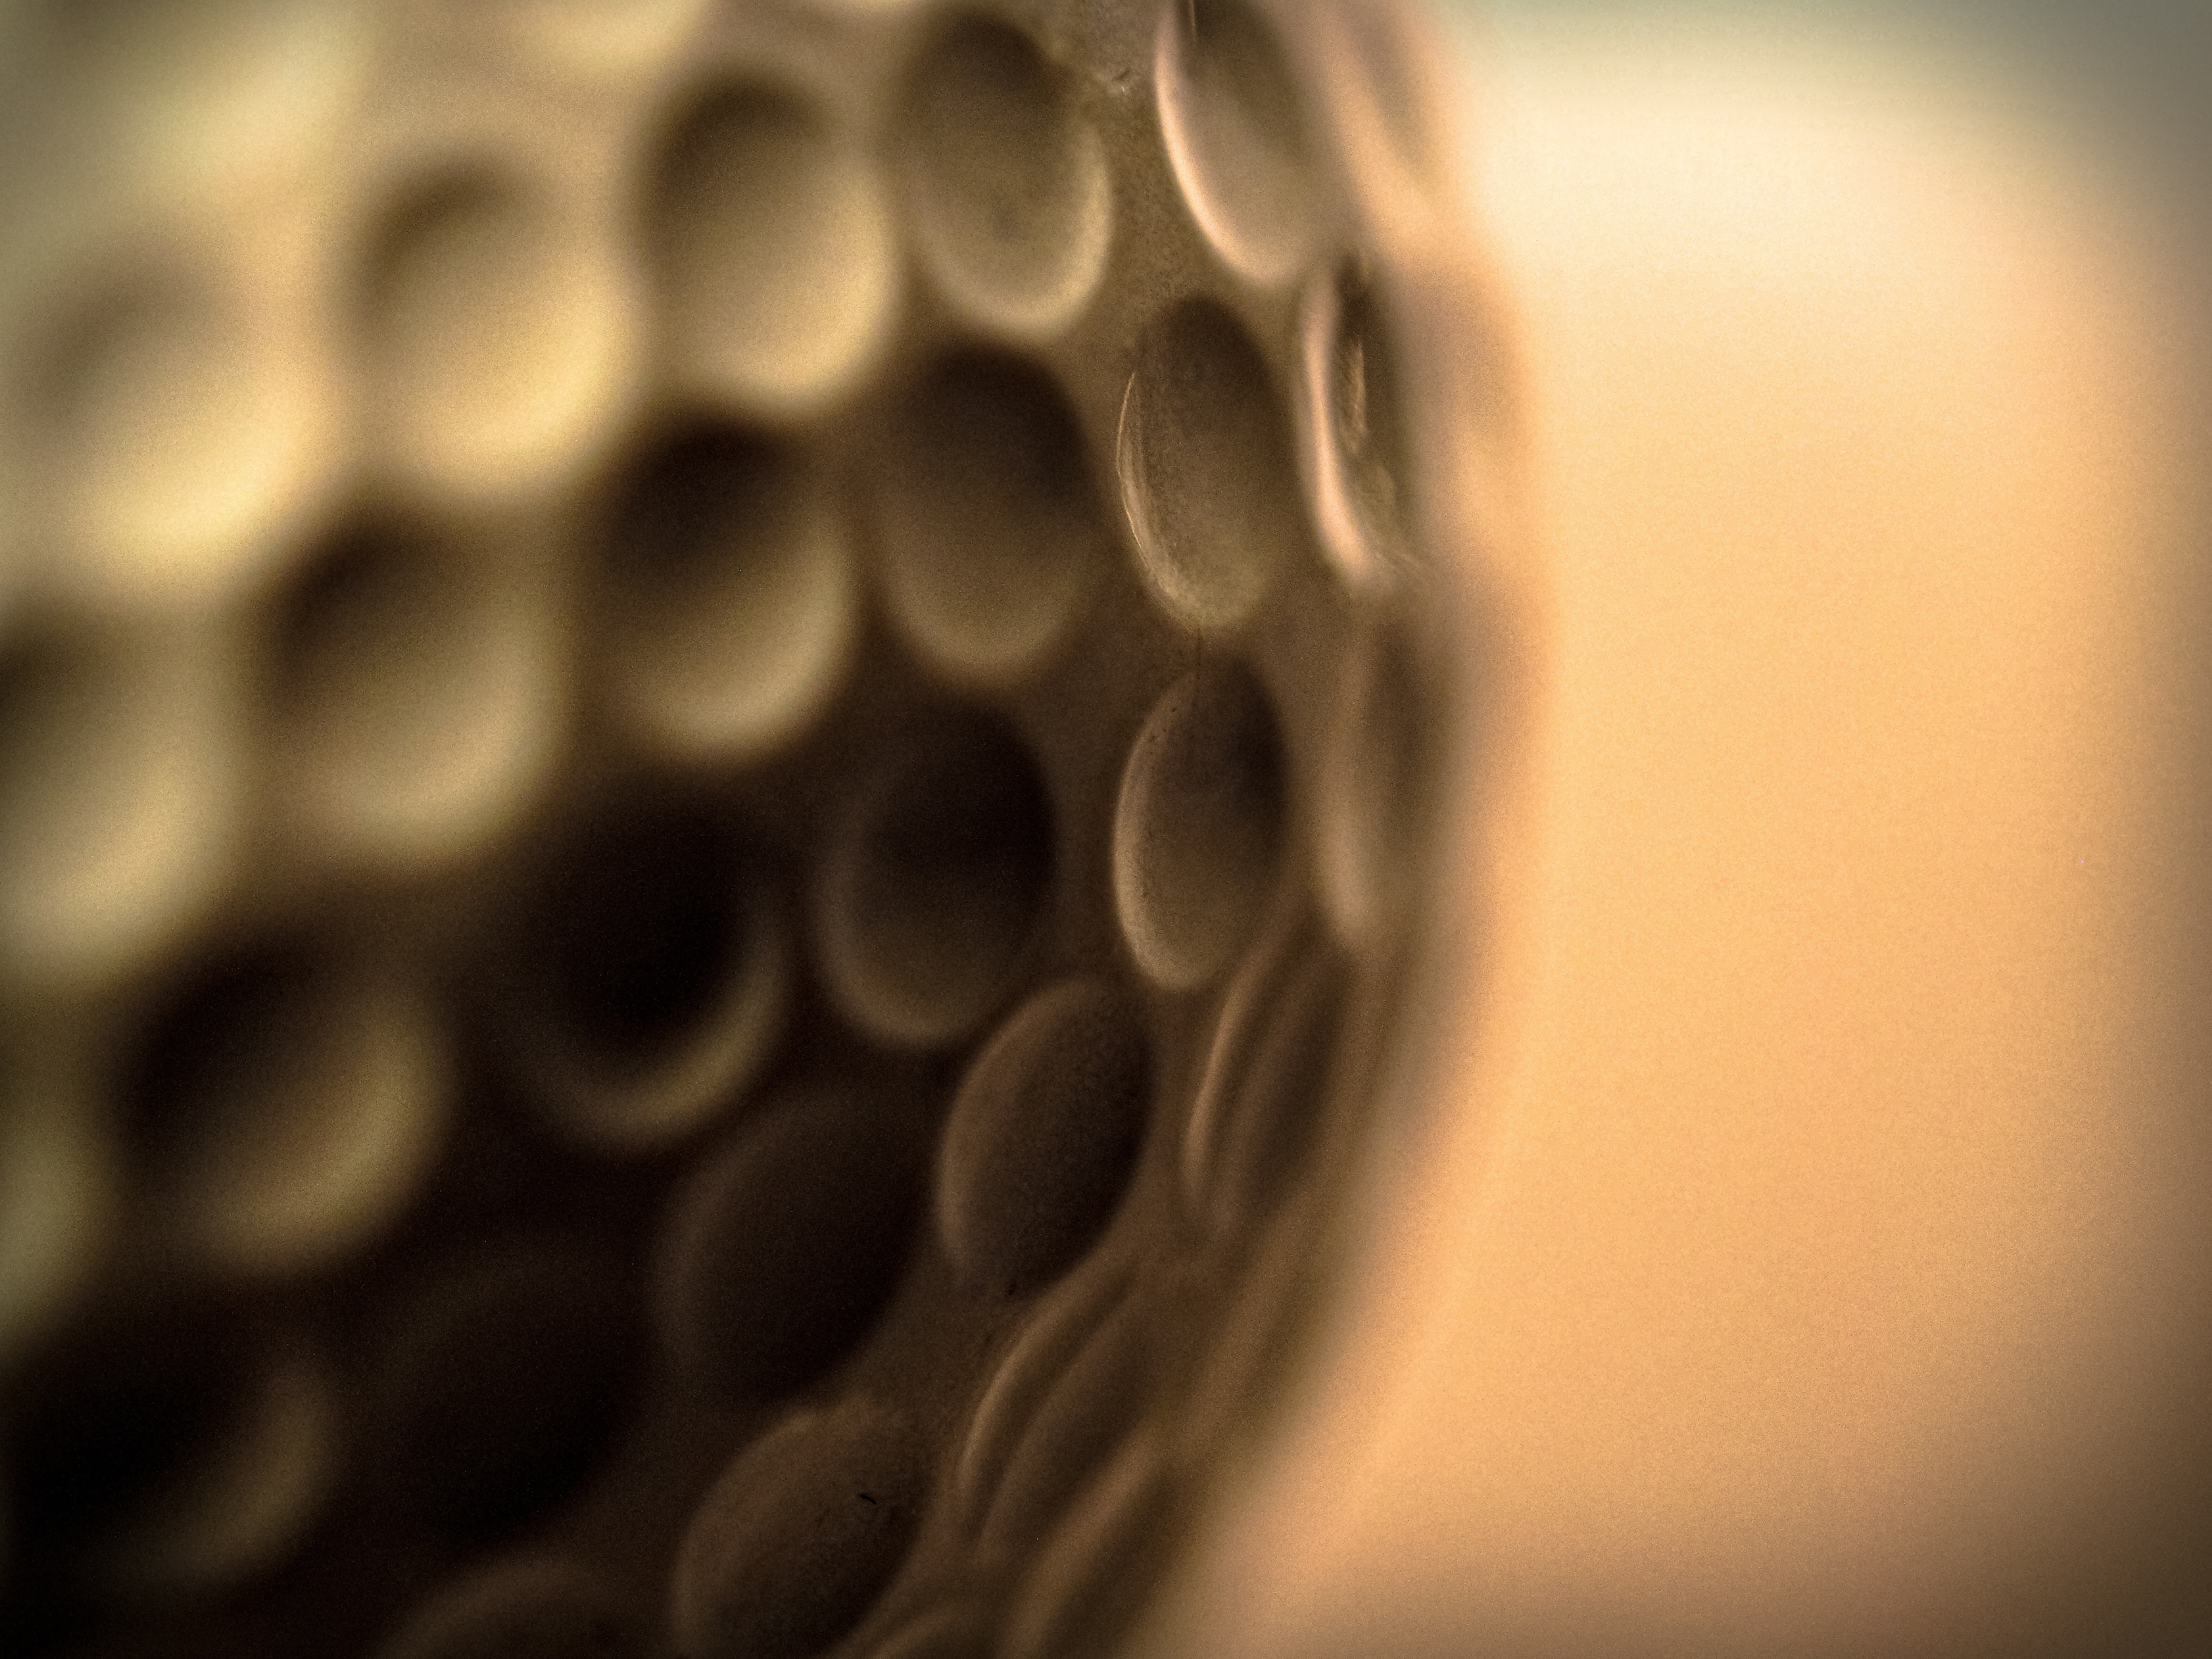
hand, light, abstract, white, photography, sunlight, color, darkness, black, material, golf, circle, close up, golf ball, background, ball, shape, macro photography